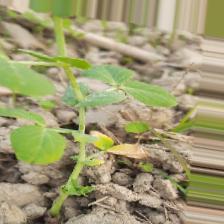
Label: Ascochyta blight